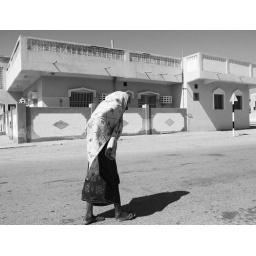
road trip in oman - day 2 - bent old man on the street in Mirbat